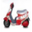
Label: motorcycle